Castlevania: Lament of Innocence

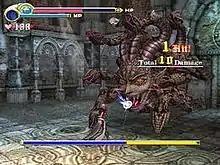
Leon (center) fights the Medusa boss; the heads-up display indicates his remaining "health", magic points, and number of subweapons (upper left) and the boss's life bar (lower center).

The objective of "Lament of Innocence" is to lead the primary player character and protagonist Leon Belmont through the monster-filled castle as he searches for his kidnapped beloved. Exploring the castle is an open-ended task, with puzzles, concealed items and rooms, and bosses. A room near the castle's entrance contains portals to the five main areas, all of which are accessible from the beginning. After Leon defeats each area's boss, the final area becomes unlocked. Health restoratives and items to improve gaming statistics such as strength and defense can be purchased with in-game money from a shop on the castle grounds.